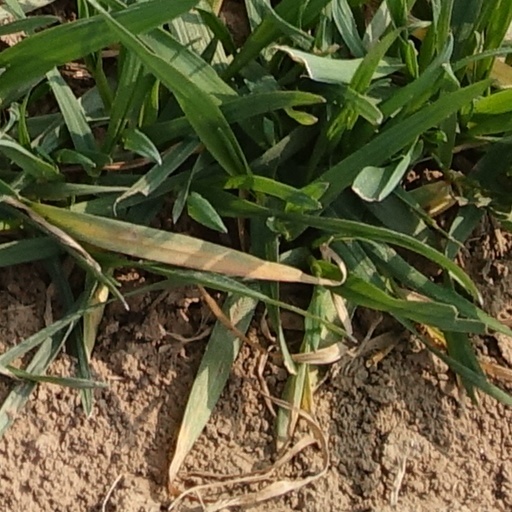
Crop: wheat